John Maynard Keynes

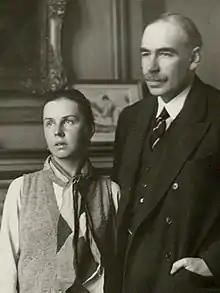
Lydia Lopokova and Keynes in the 1920s

Keynes's early romantic and sexual relationships were exclusively with men. Keynes had been in relationships while at Eton and Cambridge; significant among these early partners were Dilly Knox and Daniel Macmillan. Keynes was open about his affairs, and from 1901 to 1915 kept separate diaries in which he tabulated his many sexual encounters. Keynes's relationship and later close friendship with Macmillan was to be fortunate, as Macmillan's company first published his tract "Economic Consequences of the Peace".